University of Notre Dame Australia

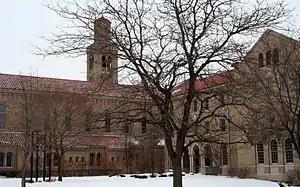
The former College of Saint Teresa in Minnesota, the namesake of the library

The Kreglinger Buildings include the former Westpac Building built in 1892 and the semi-detached Commercial Building. They were designed by architect Talbot Hobbs in the Federation Academic Classical style and used for health courses.